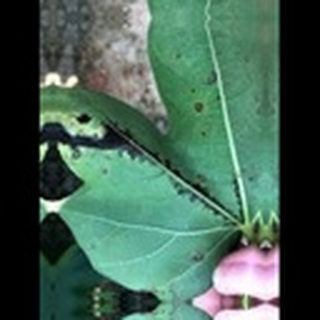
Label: cotton_bacterial_blight